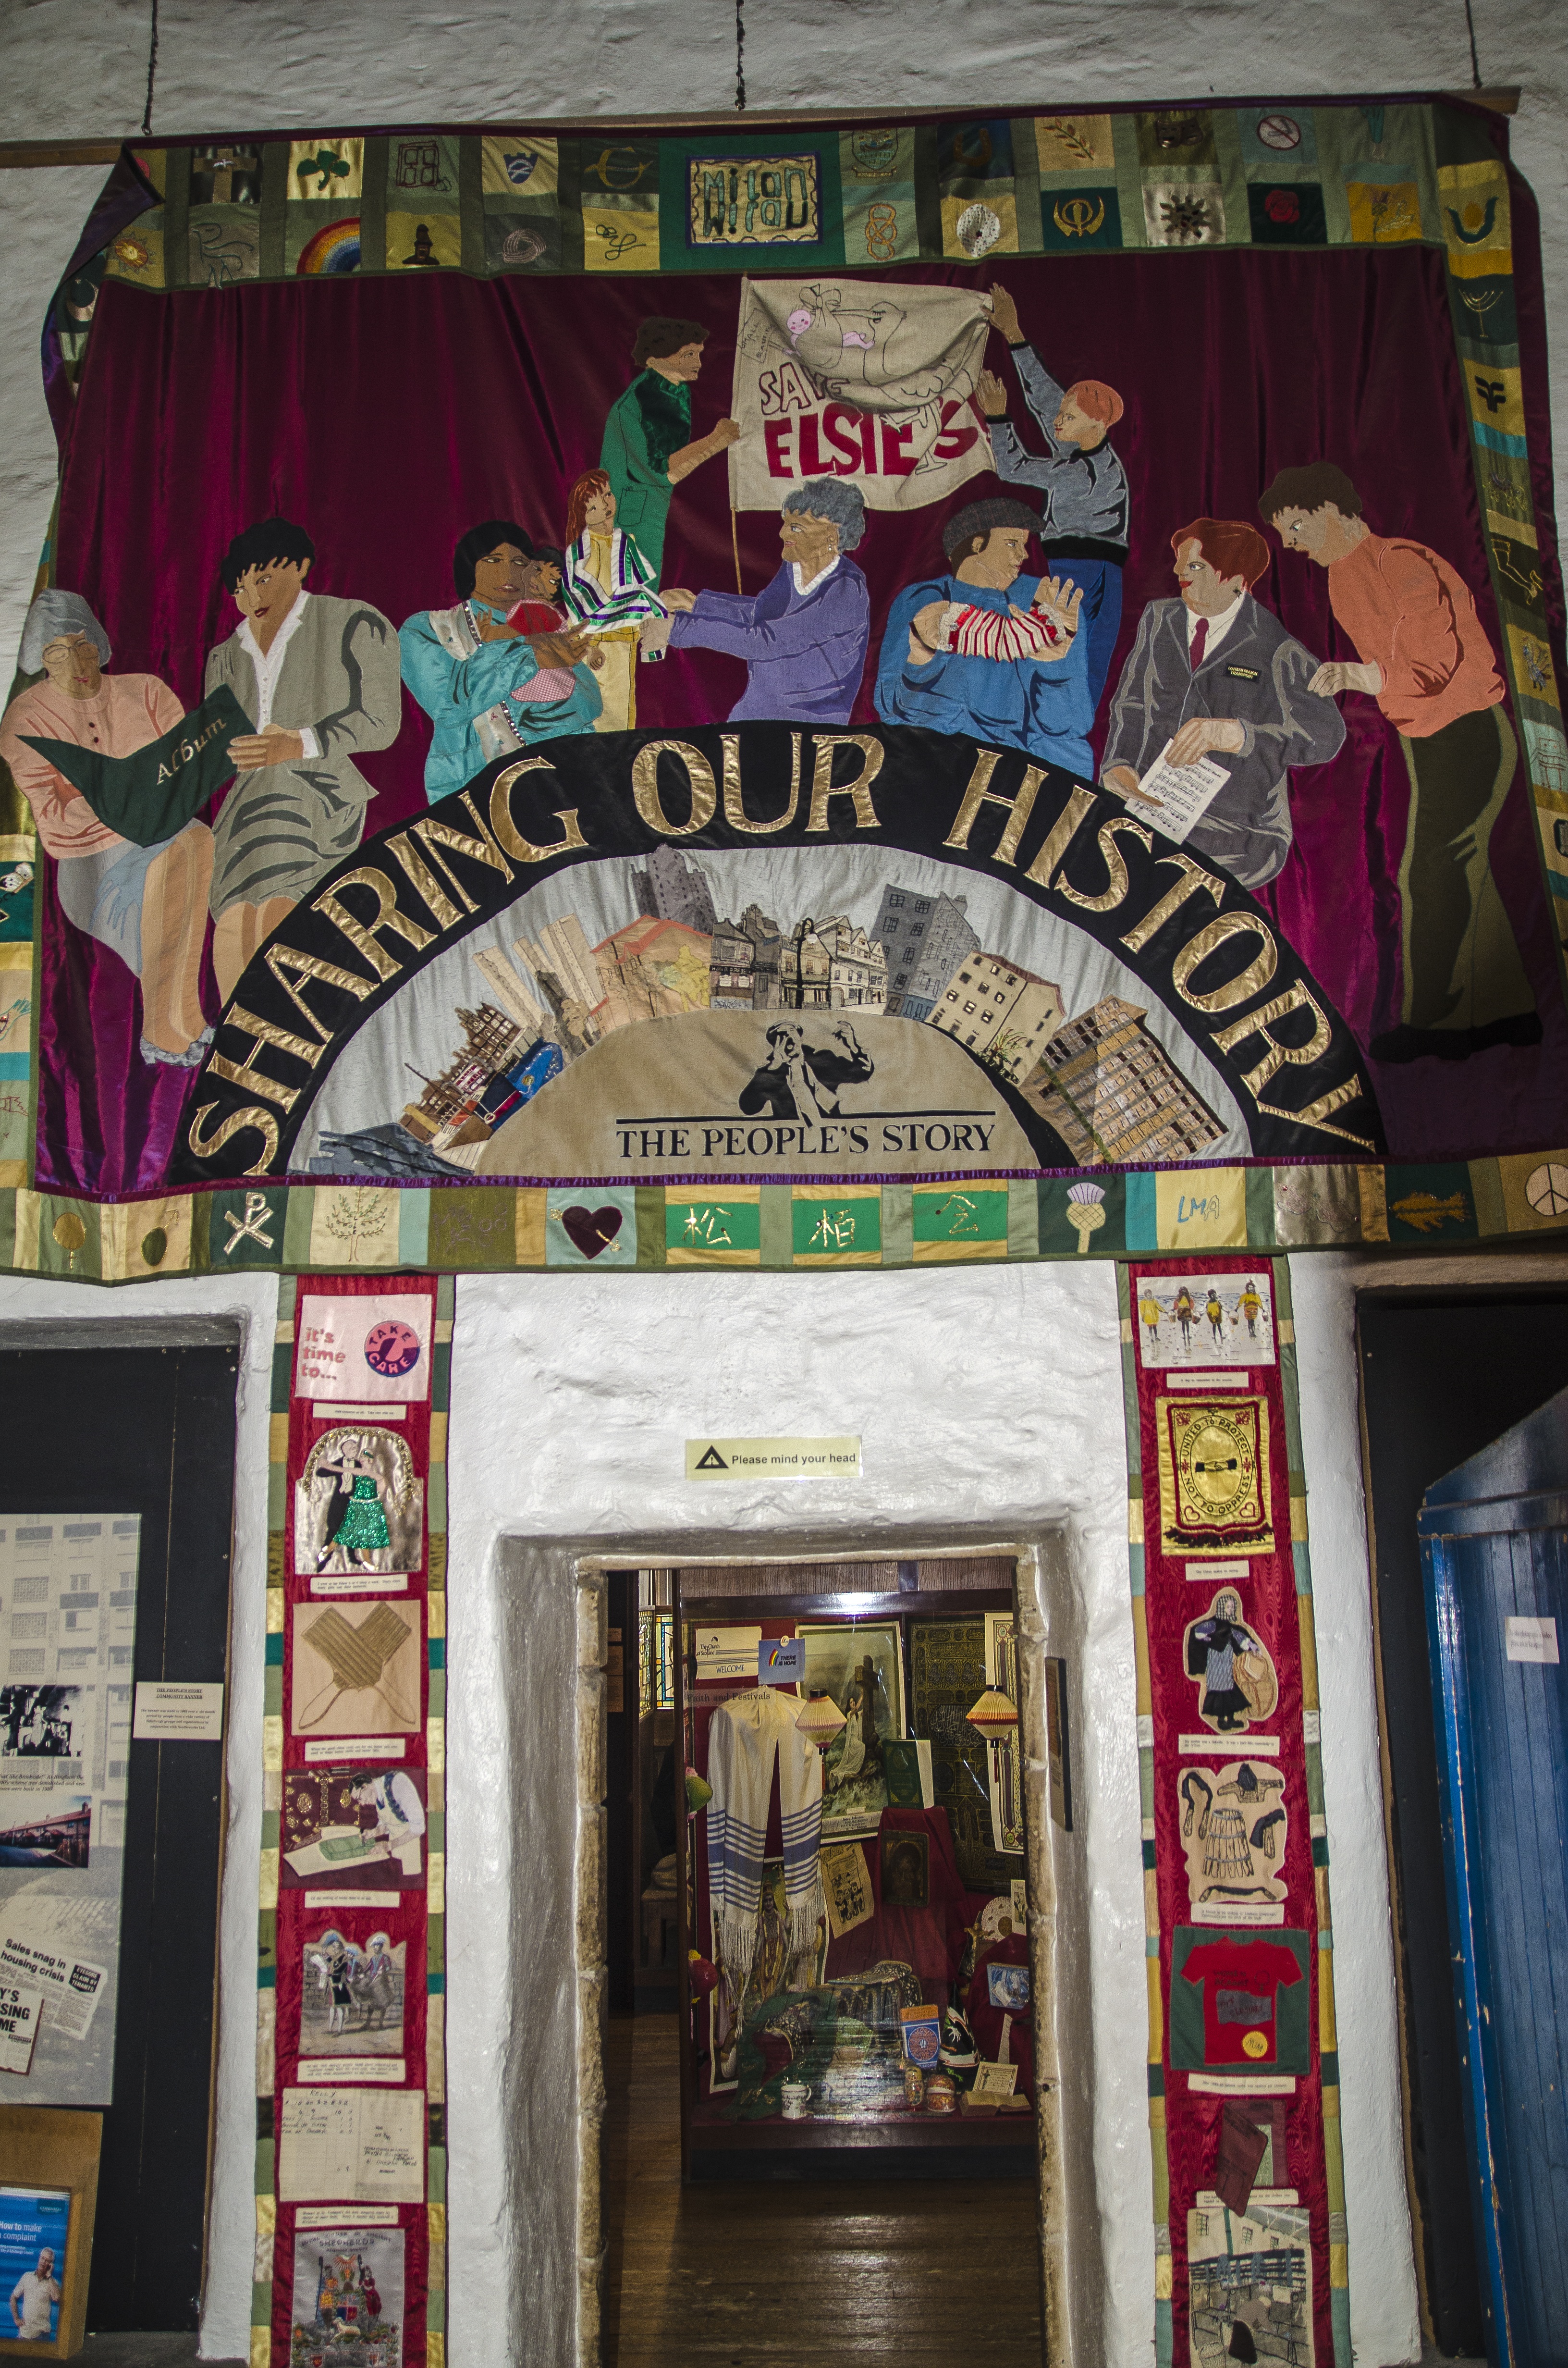
museum, bazaar, shopping, art, story, edinburgh, door opening